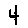
Label: 4